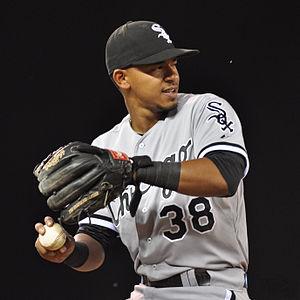
Eduardo Jose Escobar est un joueur d'arrêt-court des Diamondbacks de l'Arizona de la Ligue majeure de baseball.